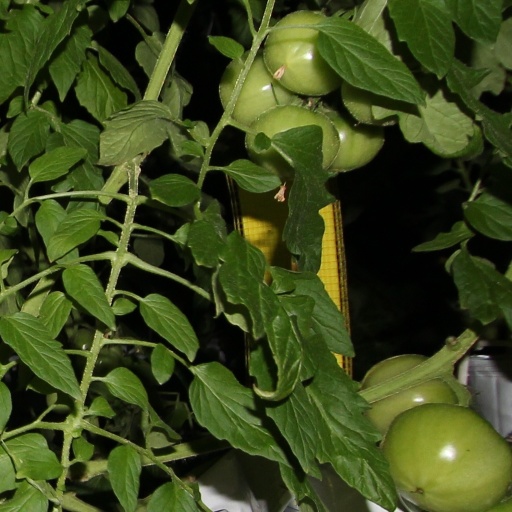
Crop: tomato